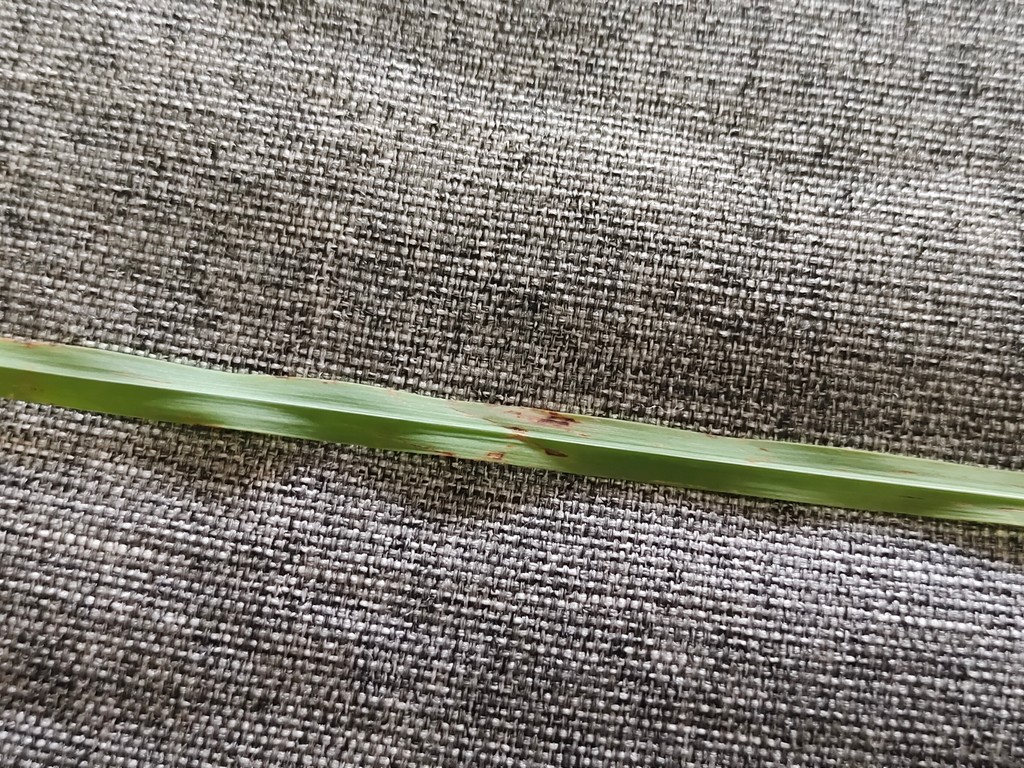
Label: Unhealthy